Rue d'Austerlitz

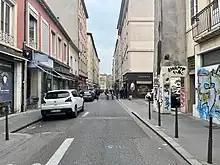

The Rue d'Austerlitz is a street in the 4th arrondissement of Lyon, in La Croix-Rousse quarter. It begins on the Rue du Mail, at the corner of the Place de la Croix-Rousse, crosses the Rue du Pavilion, the Rue de Belfort and the Rue Aimé Boussange, and ends on the Place Bellevue. Its name refers to the Battle of Austerlitz, one of the greatest victories of Napoleon. There are metro and velo'v stations.